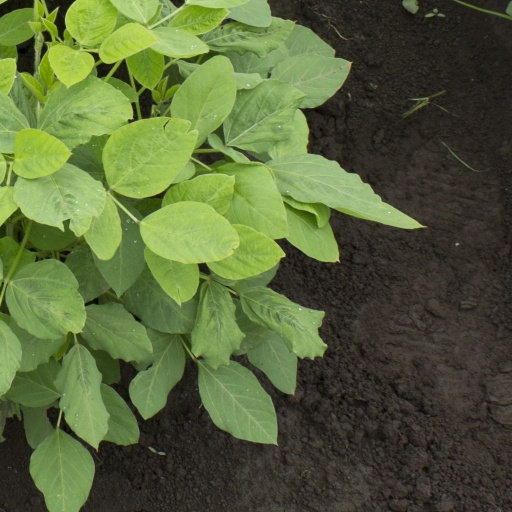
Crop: soybean